Bobby Messano

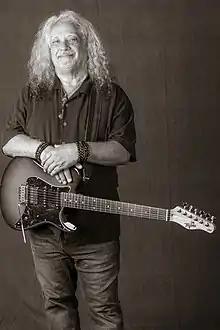

Bobby Messano (born June 23, 1954) is an American artist, guitarist and musician. He has recorded and toured with STARZ, Lou Gramm, Steve Winwood, Clarence Clemons, Franke and the Knockouts, and Peter Criss.